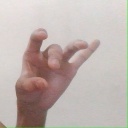
अक्षर: ओ